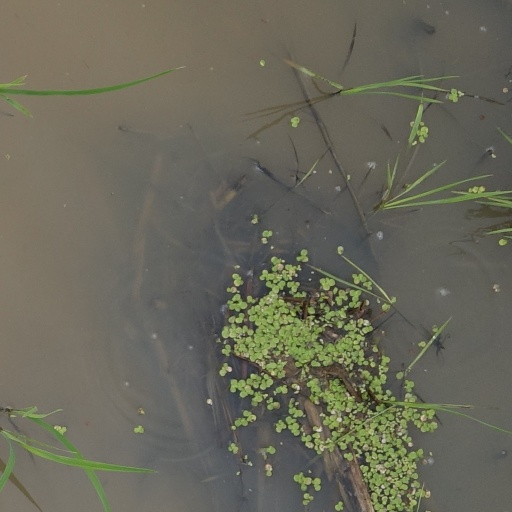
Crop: rice